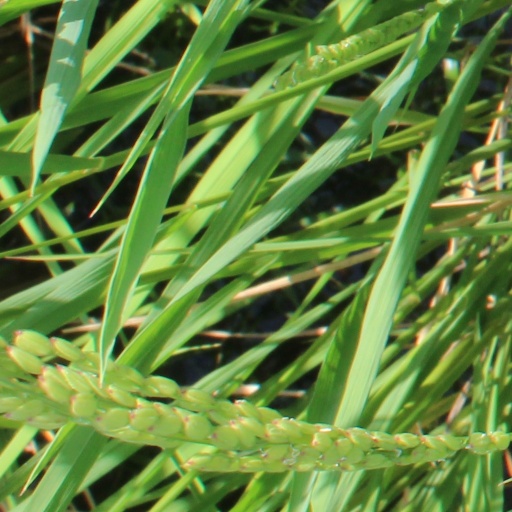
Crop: rice